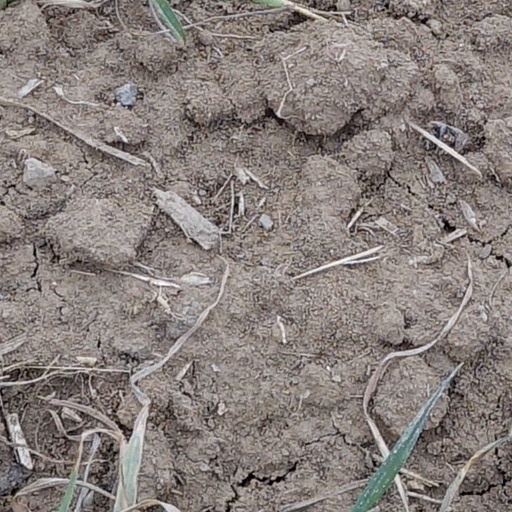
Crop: wheat